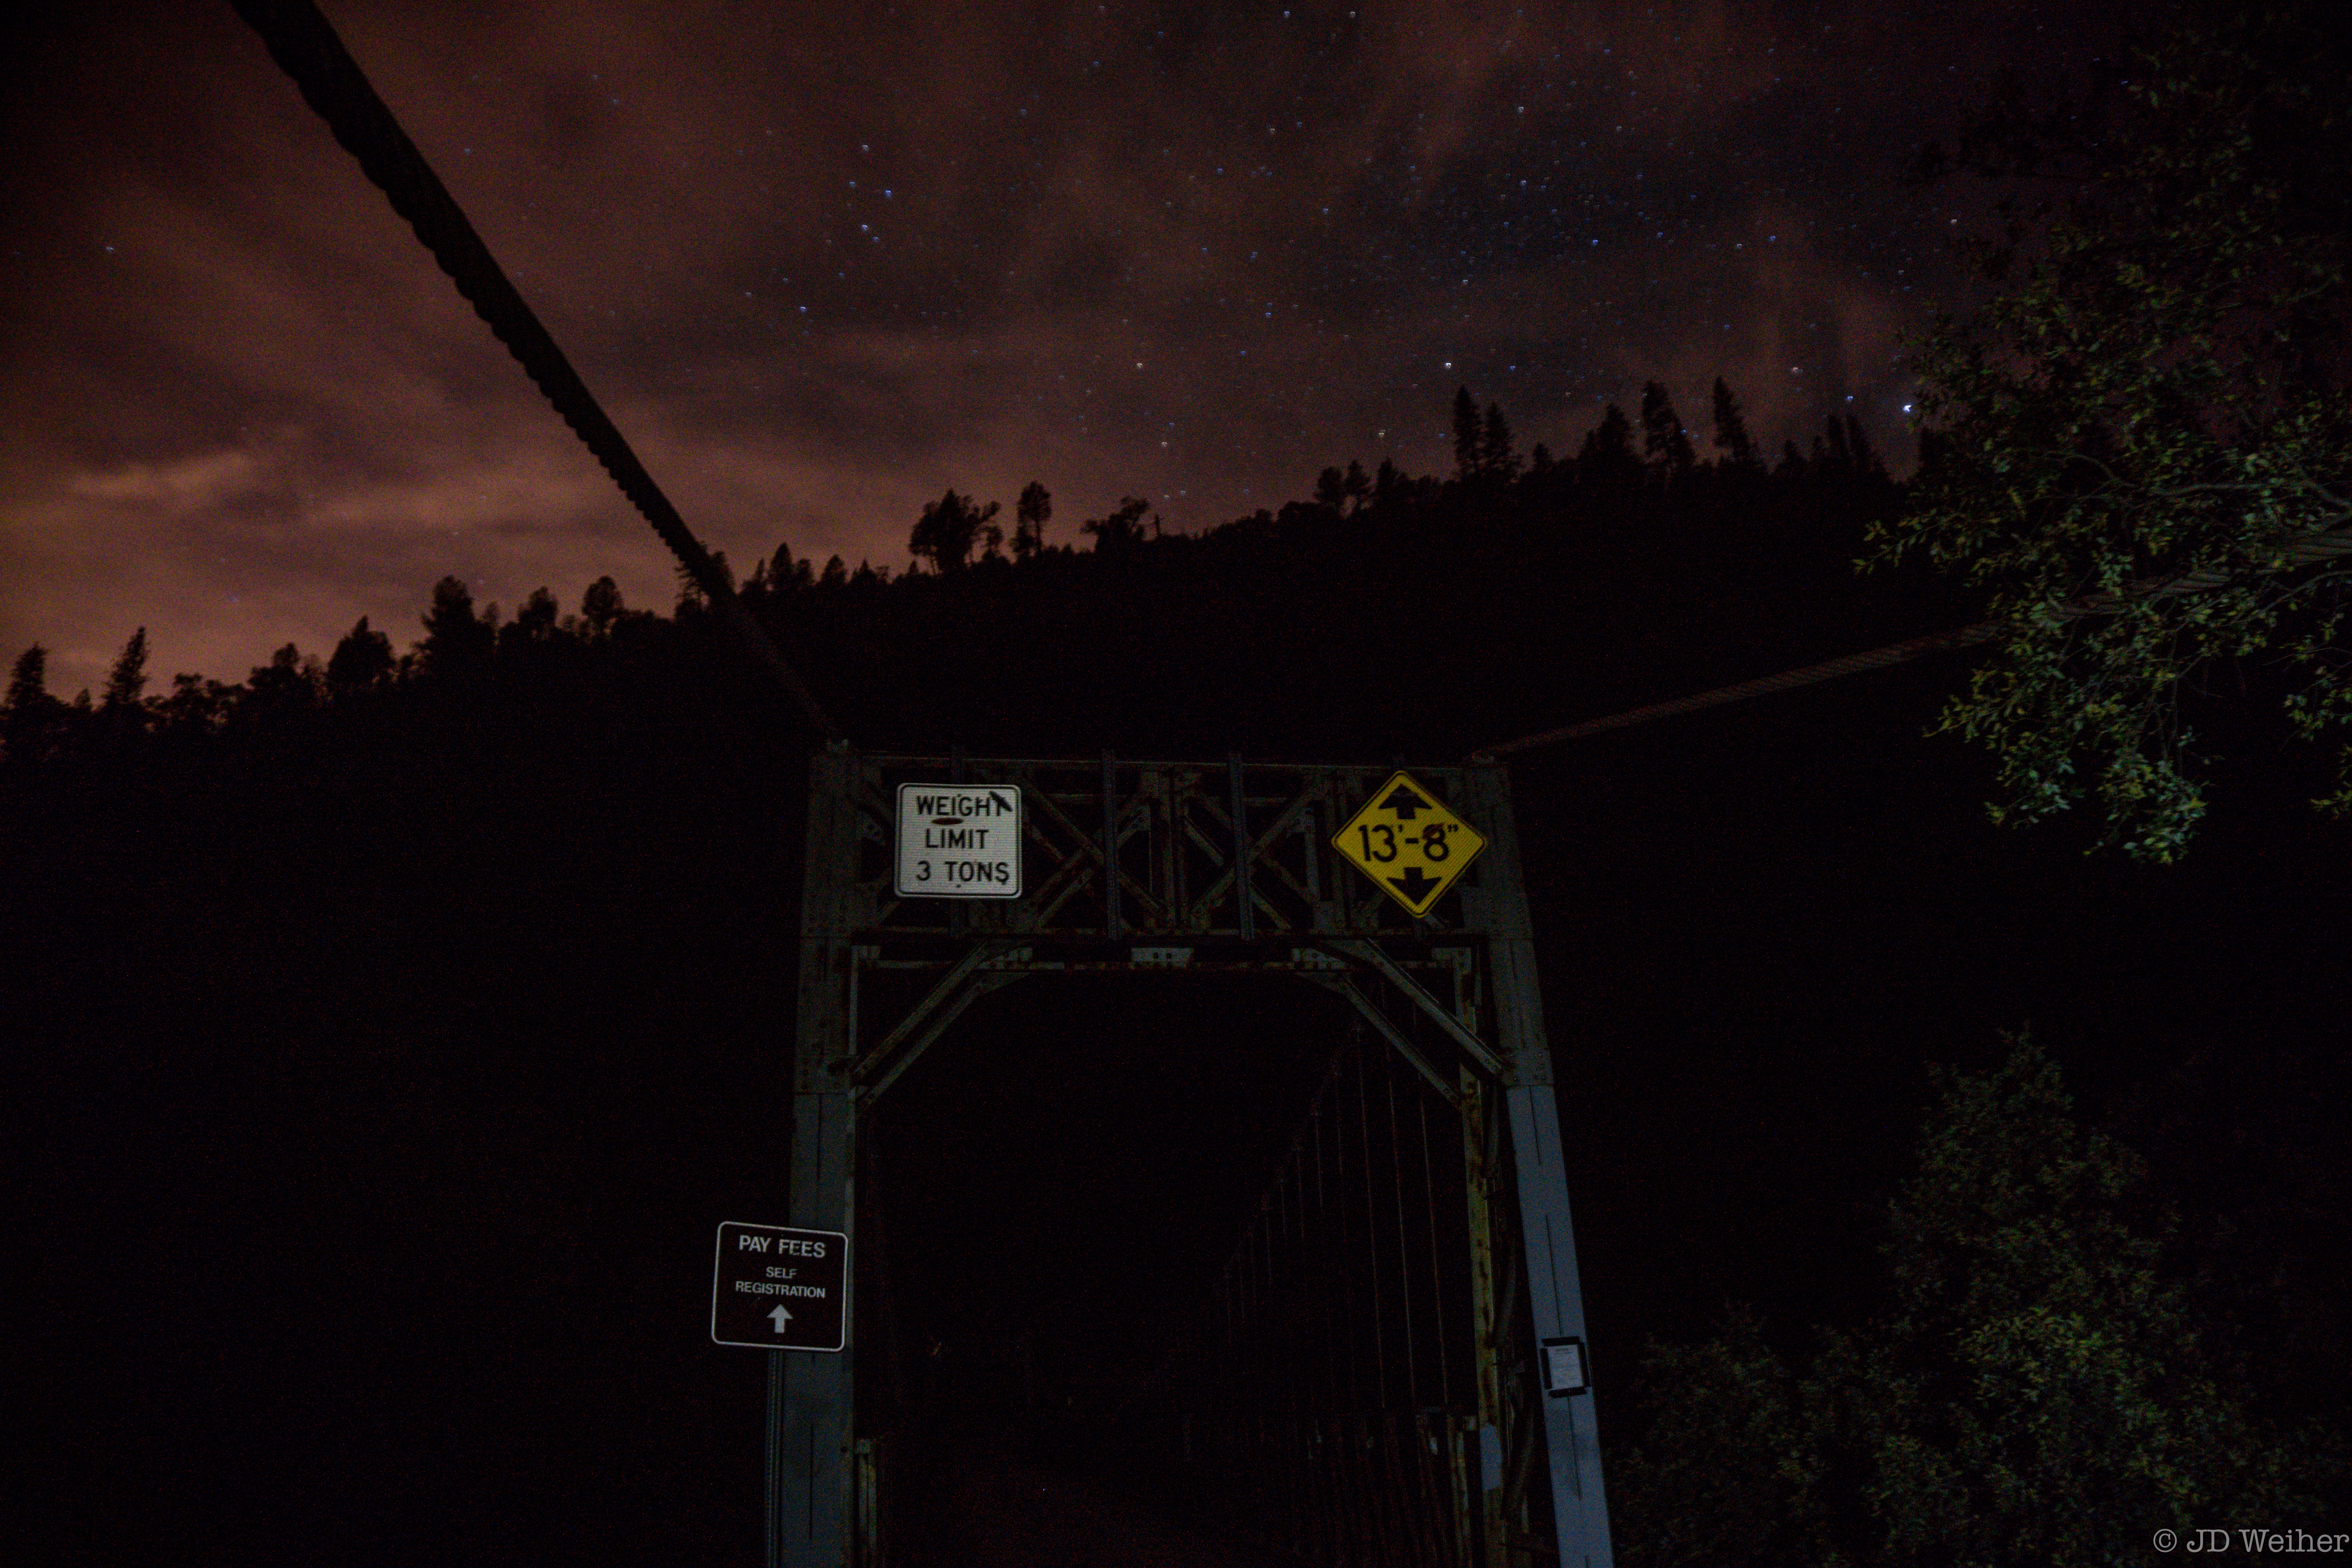
light, sky, night, evening, darkness, street light, lighting, screenshot, atmosphere of earth